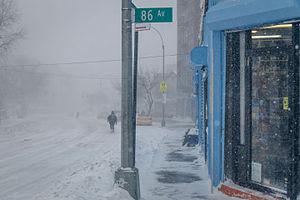
Le blizzard de janvier 2016 aux États-Unis, surnommé Snowzilla par certains et Jonas par The Weather Channel, est une tempête de neige incitant plusieurs États du Mid-Atlantic à déclarer l'état d'urgence.